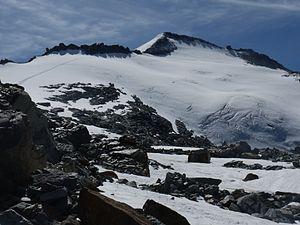
L'Adula est un massif des Alpes lépontines compris entre le col du Saint-Gothard et le col du Splügen, principalement situé sur les cantons des Grisons et du Tessin, mais également en Lombardie.